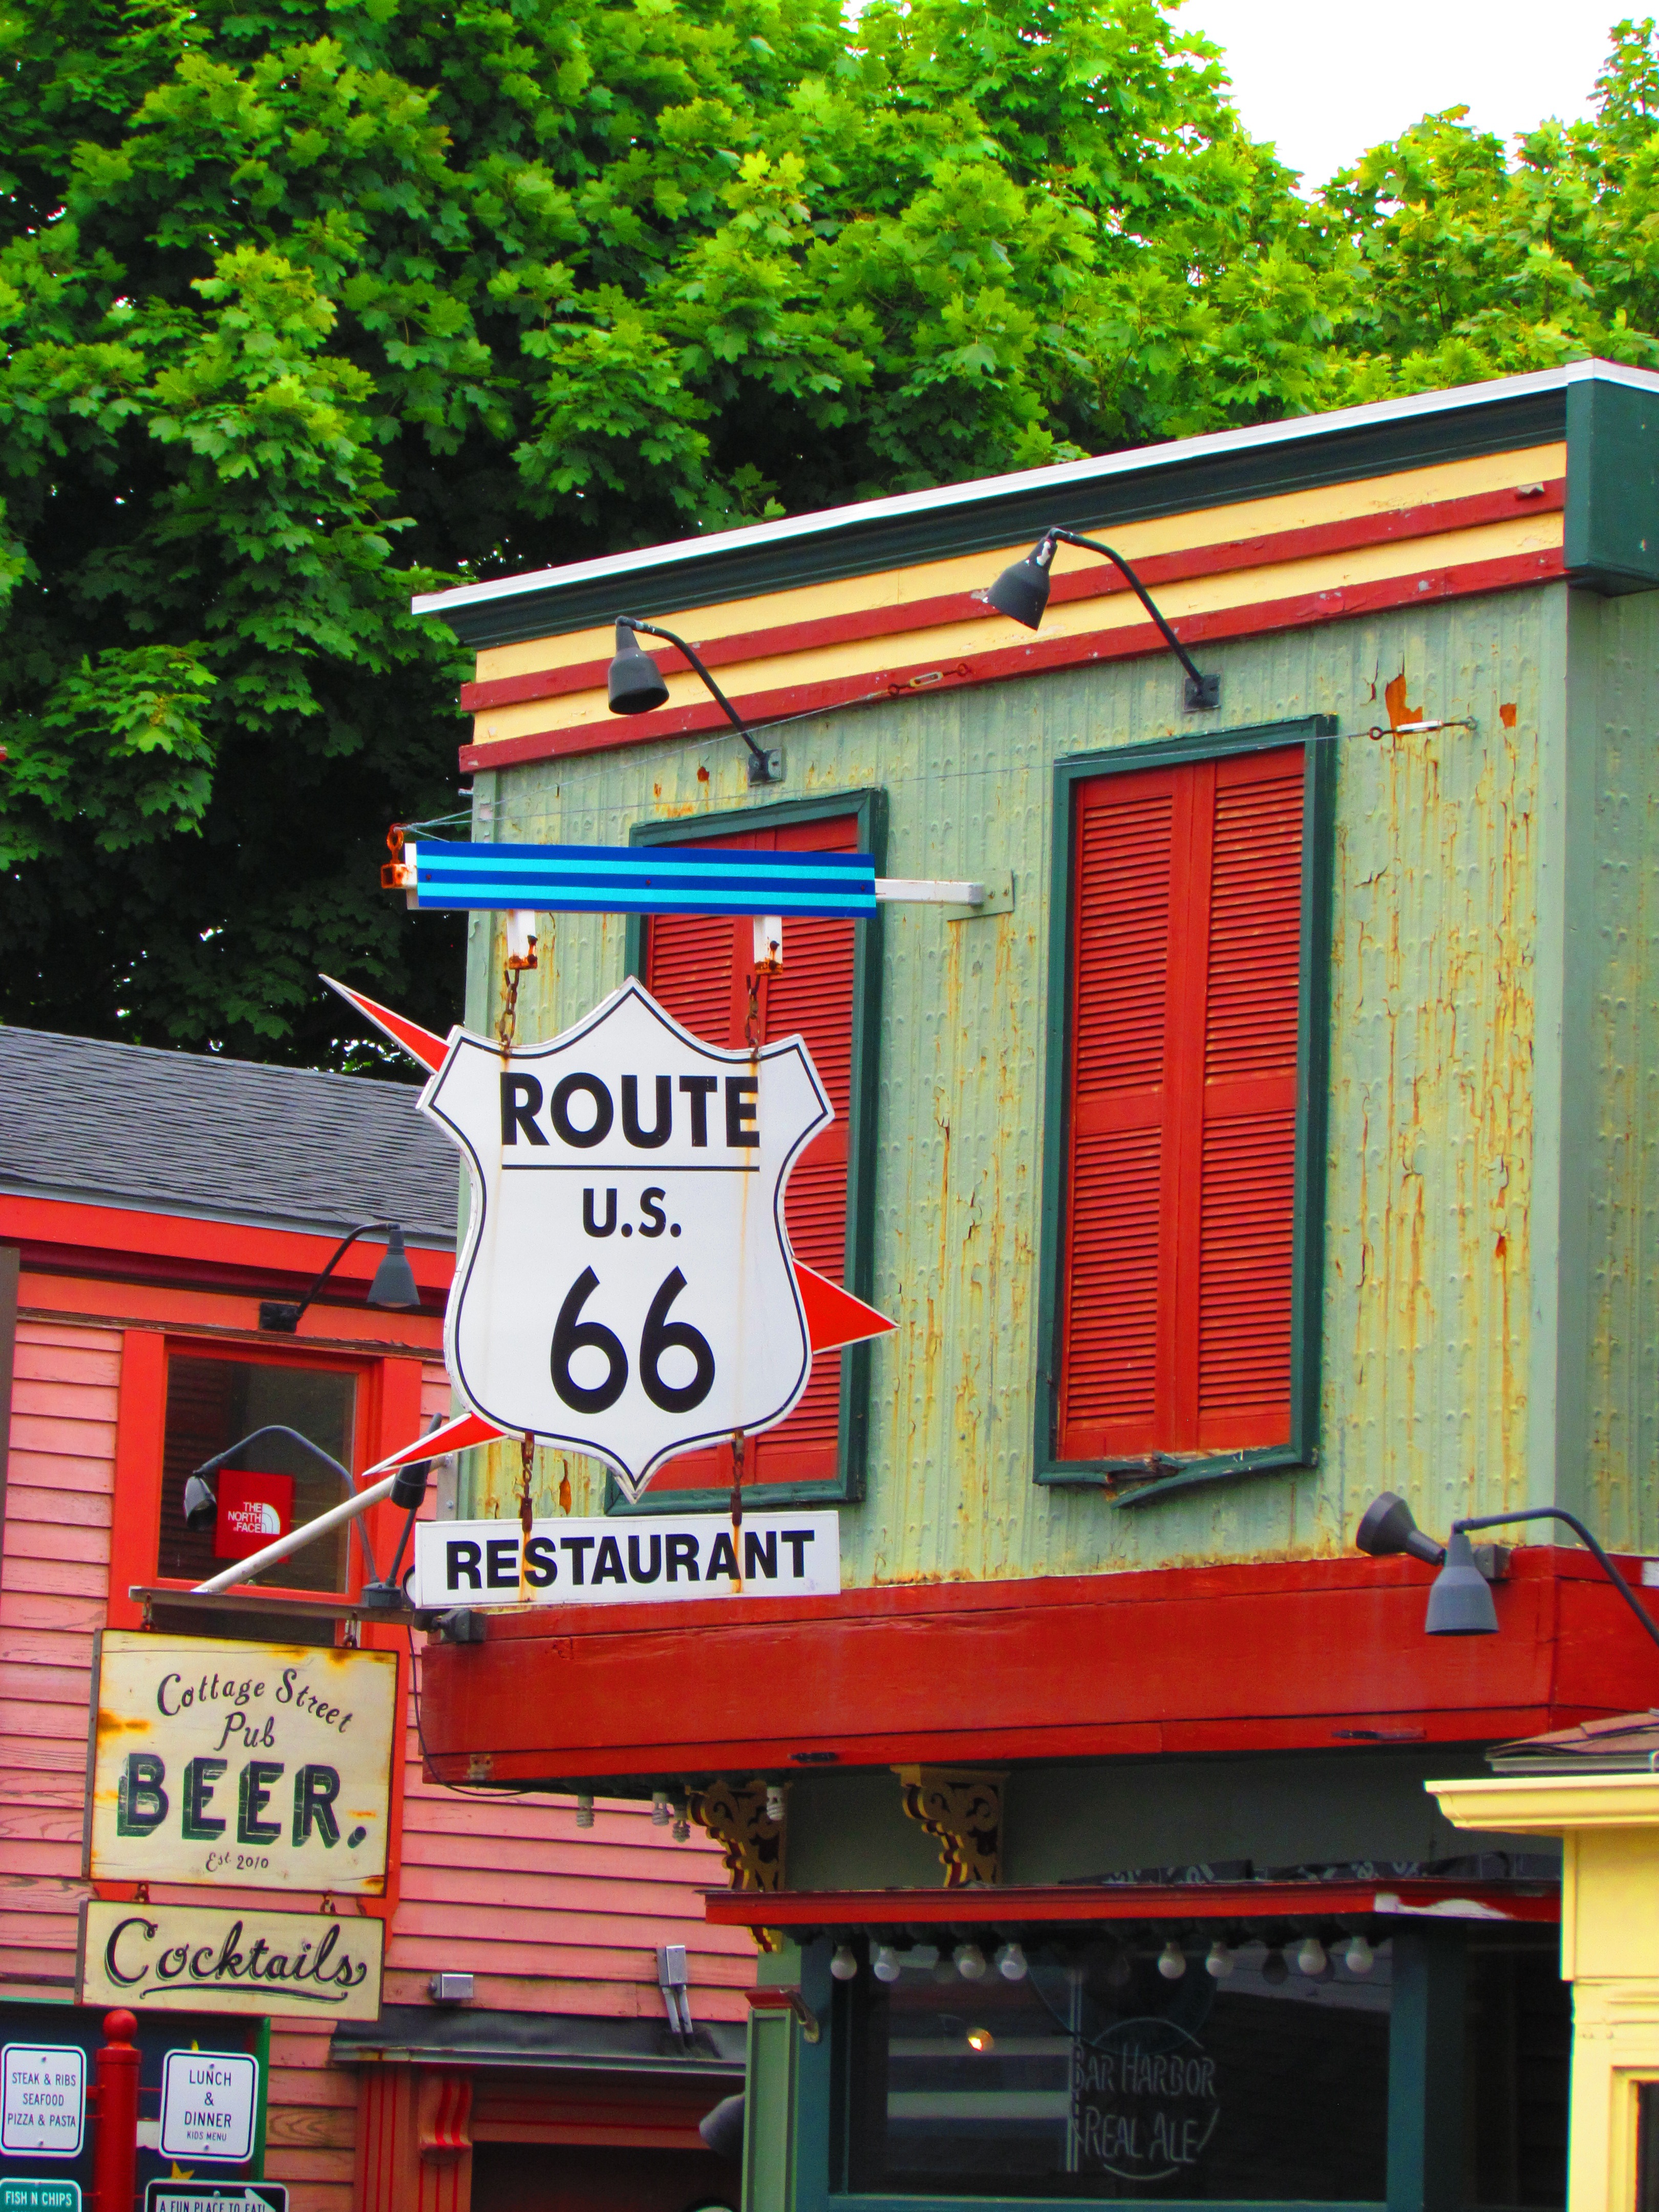
restaurant, travel, sign, red, color, business, temple, shrine, maine, route 66, shinto shrine, outdoor structure